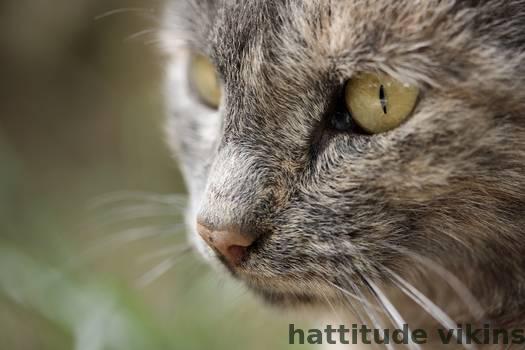
Label: Watermark